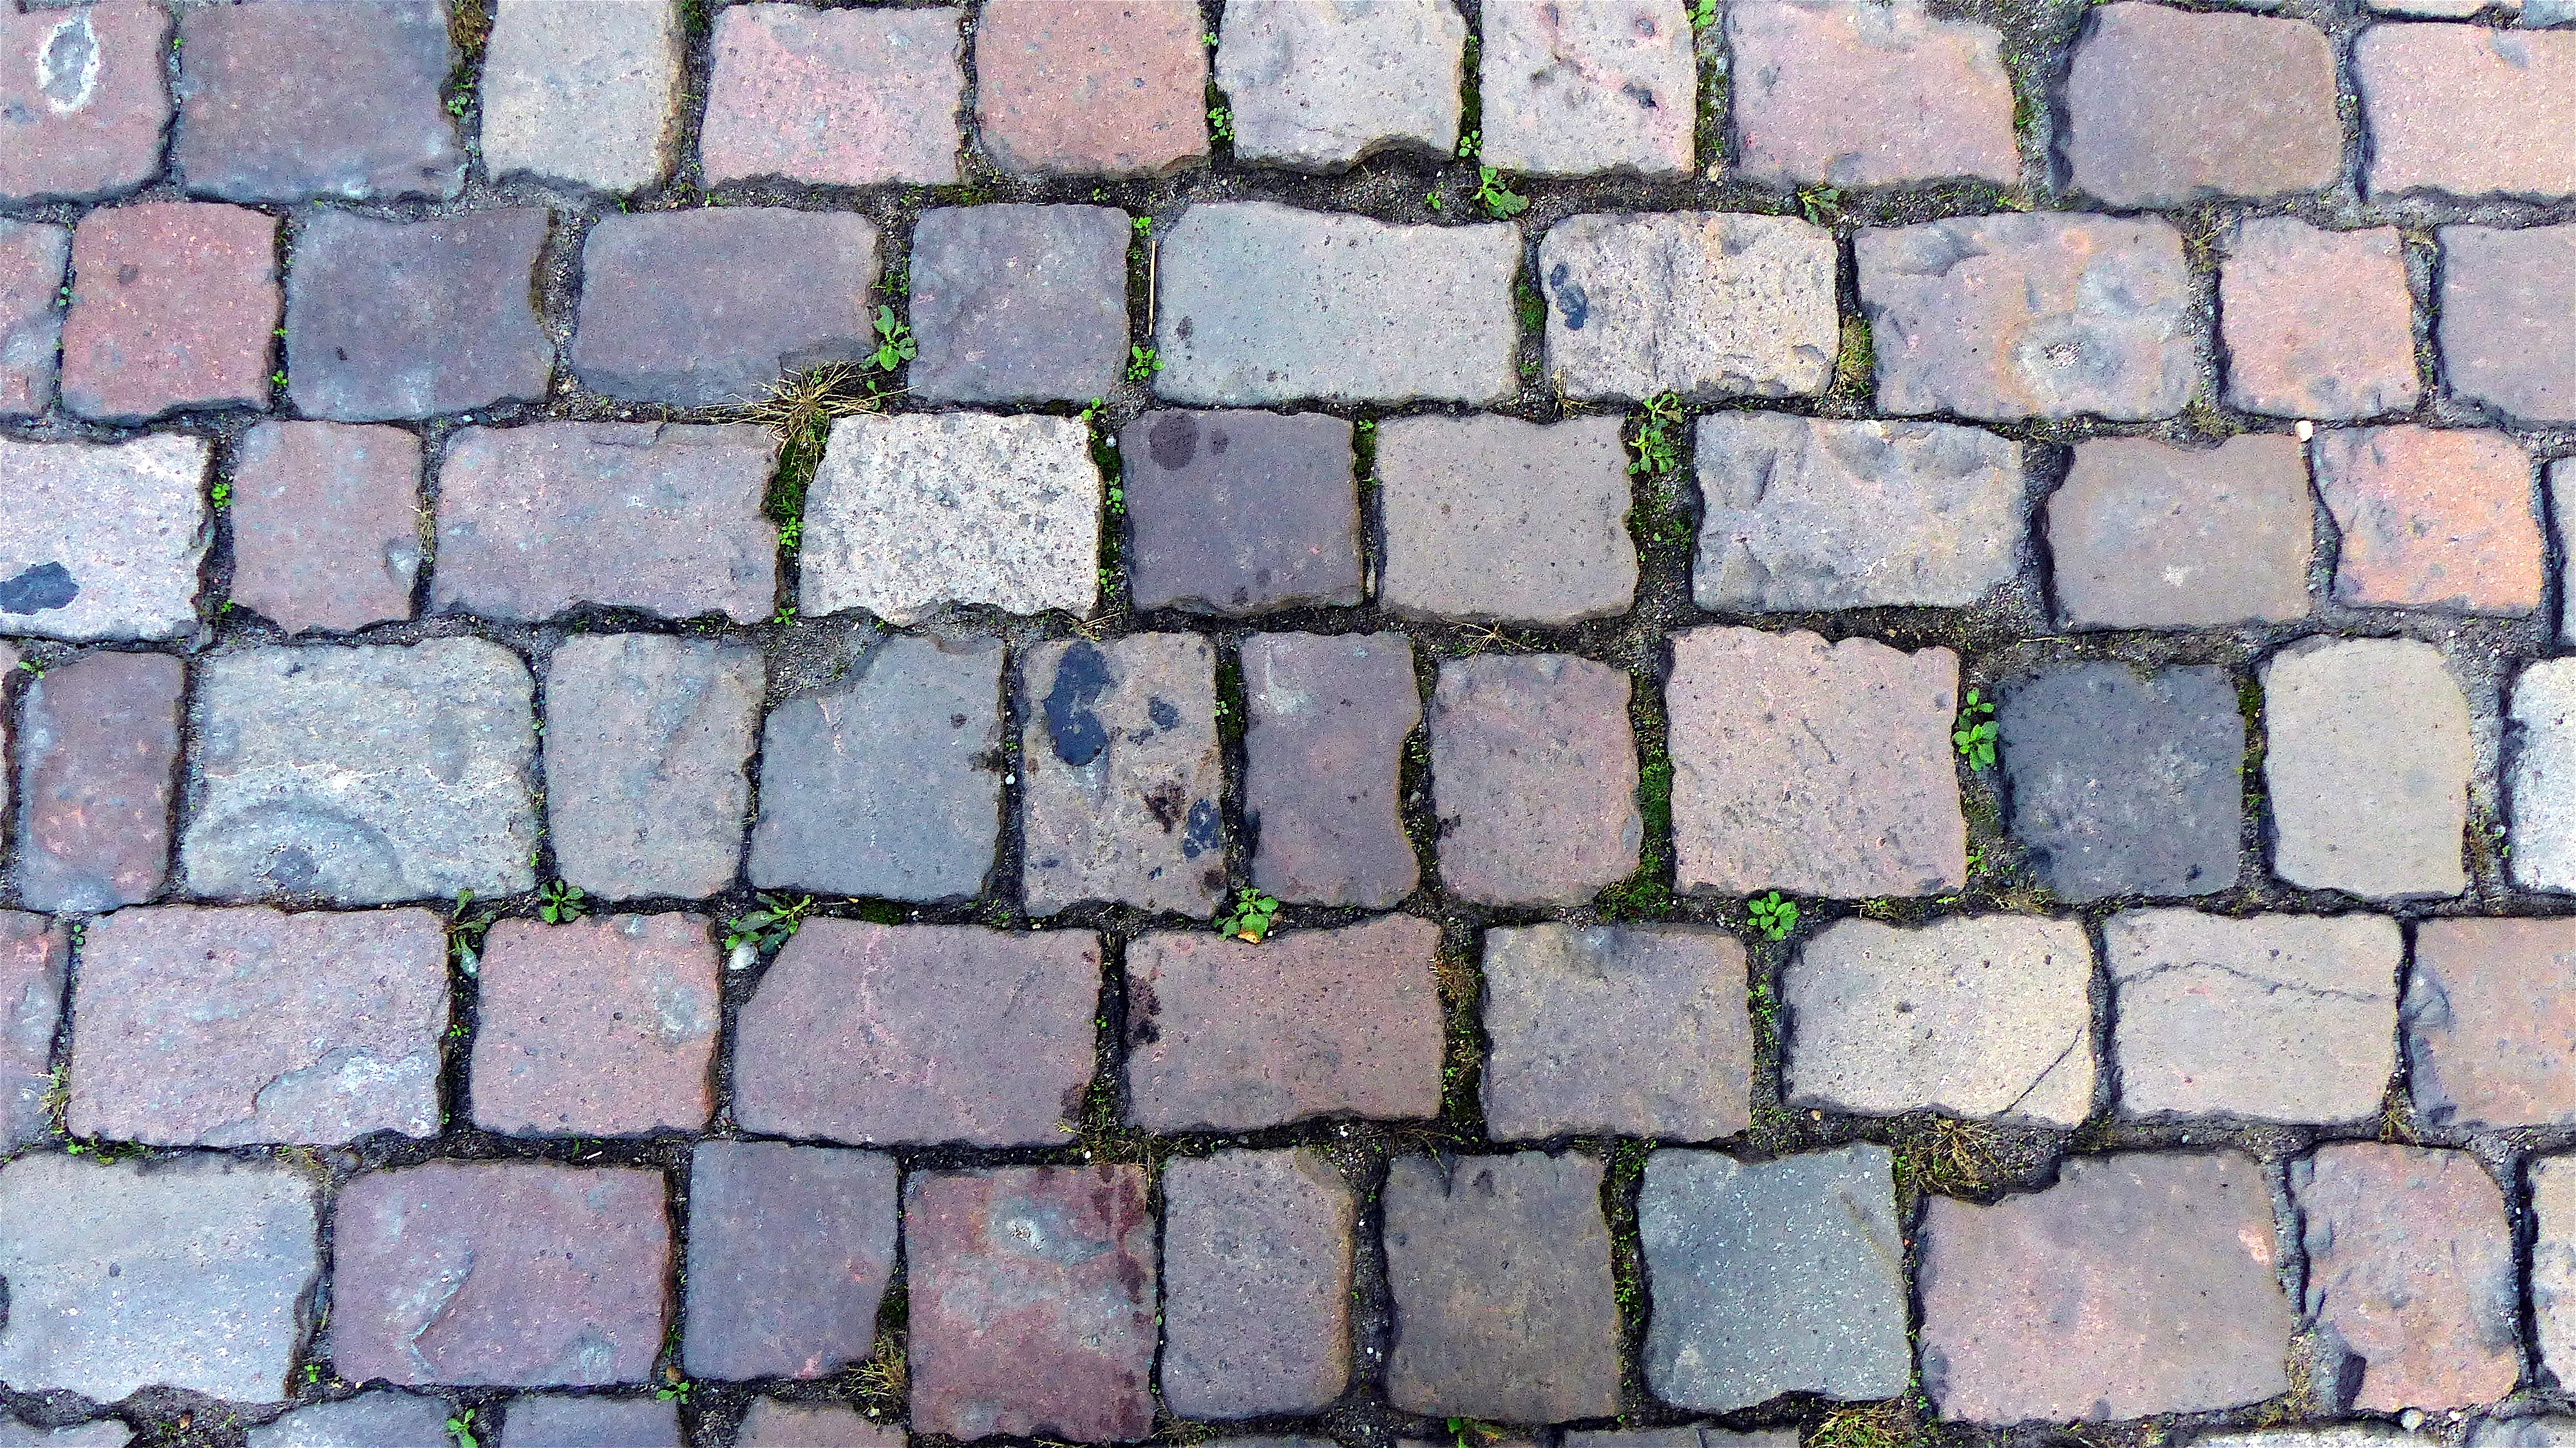
structure, ground, texture, floor, building, cobblestone, wall, asphalt, stone wall, brick, material, stones, brickwork, flooring, road surface